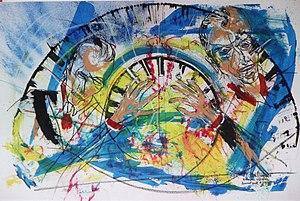
Arnaud de Vregille, A Oswald d'Andréa Harmonie Vibratoire
Oswald Antoine Marie d'Andréa est un compositeur français de musique pour le cinéma, la télévision et la radio. Il est né le 9 août 1934 à Tunis.